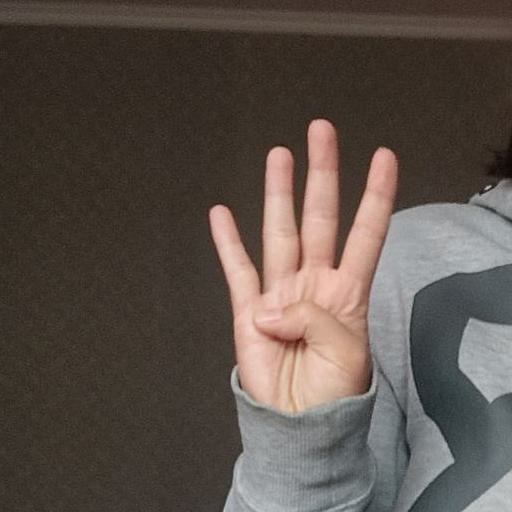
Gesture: four